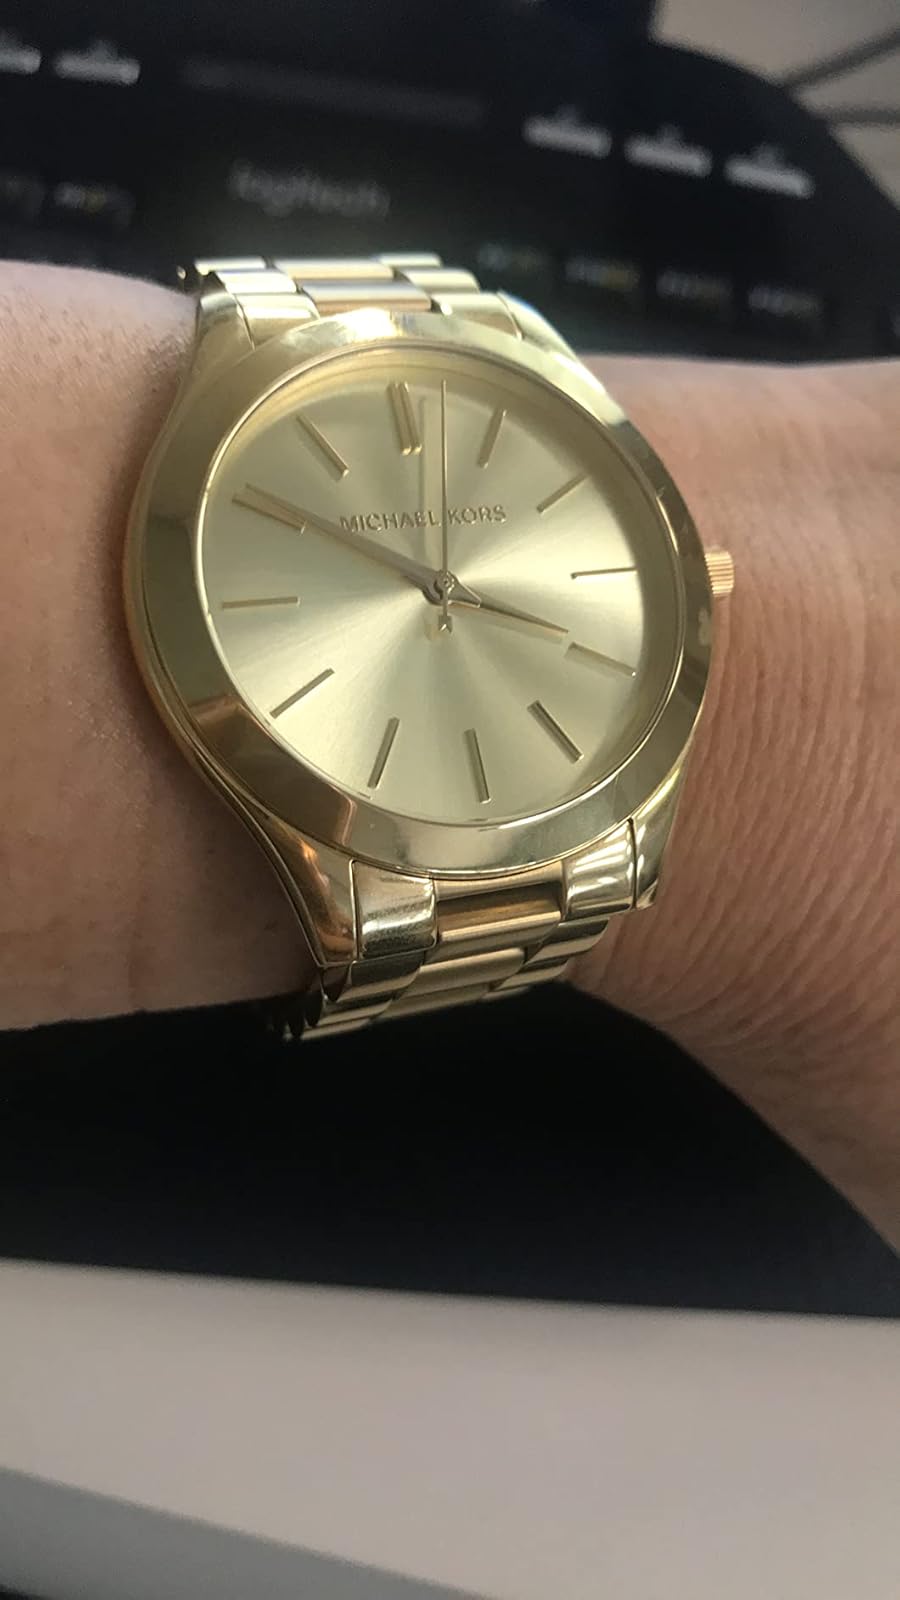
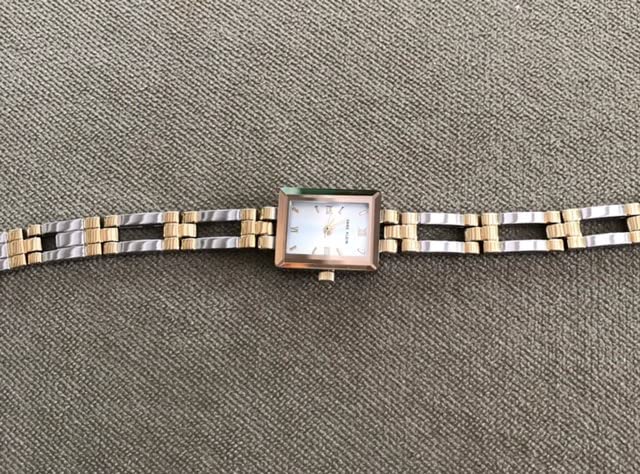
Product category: accessories_watch
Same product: no